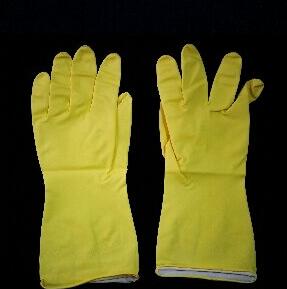
Label: trash